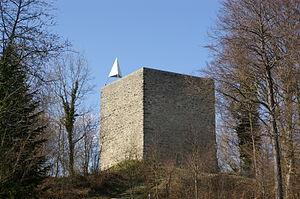
Bourg-en-Lavaux est une commune suisse du canton de Vaud. Elle est le chef-lieu du district de Lavaux-Oron.